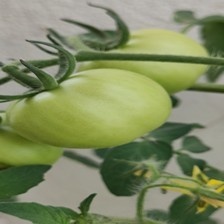
Label: tomato